Evolution of the brain

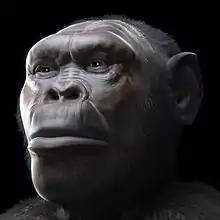
Facial reconstruction of a "Homo georgicus" from over 1.5 Mya

ZEB2 is a protein- coding gene in the Homo sapien species. A 2021 study found that a delayed change in the shape of early brain cells causes the distinctly large human forebrain compared to other apes and identify ZEB2 as a genetic regulator of it, whose manipulation lead to acquisition of nonhuman ape cortical architecture in brain organoids. Available under CC BY 4.0 .